Roger Maris

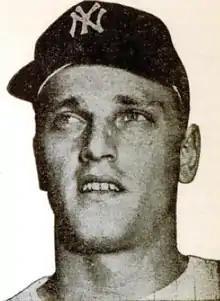
Maris in 1960

Roger Eugene Maris (born Maras; September 10, 1934 – December 14, 1985) was an American professional baseball right fielder who played 12 seasons in Major League Baseball (MLB). He is best known for setting a new MLB single-season home run record with 61 home runs in 1961.